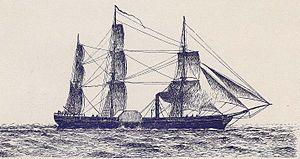
Le Savannah représente la première application réussie du moteur à vapeur sur un navire transatlantique, en 1819.